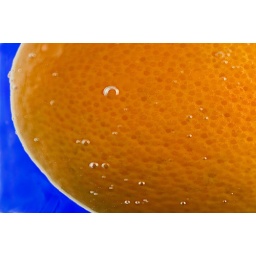
No telescope was used in making this image - only an enlarged orange in blue water but selected and superimposed.